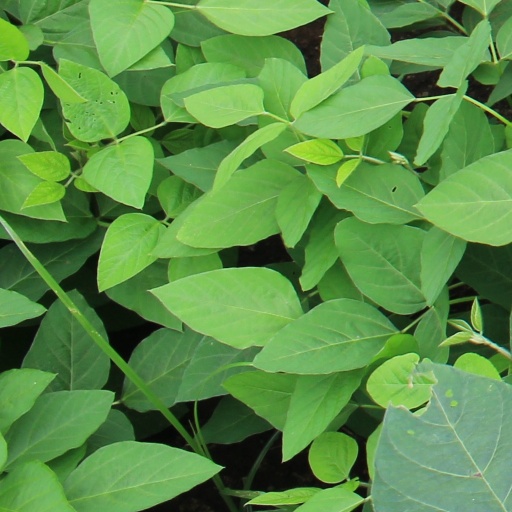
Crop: soybean